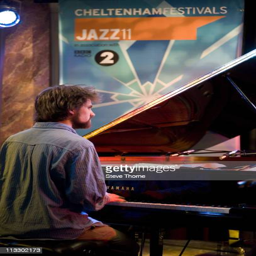
pianist performs on stage during the fifth day of festival